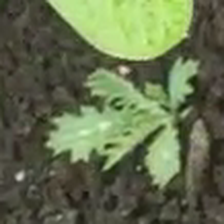
Weed species: Bilayat_(Mexicana_Argemone)